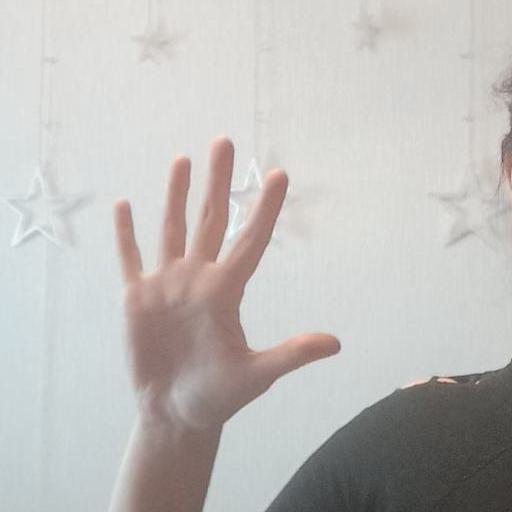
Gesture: palm